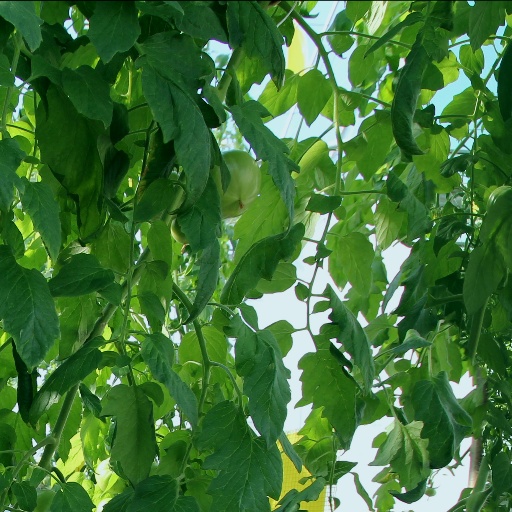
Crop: tomato